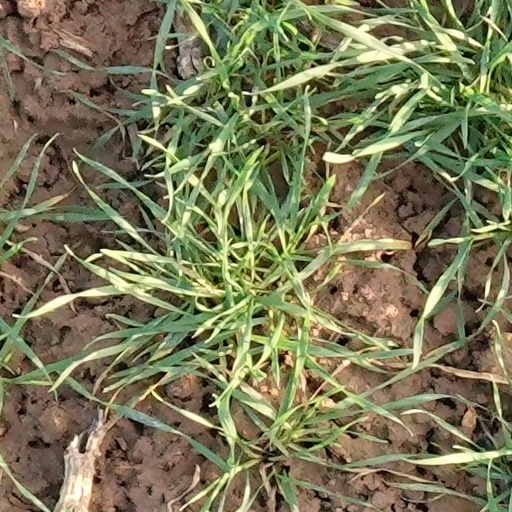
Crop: wheat